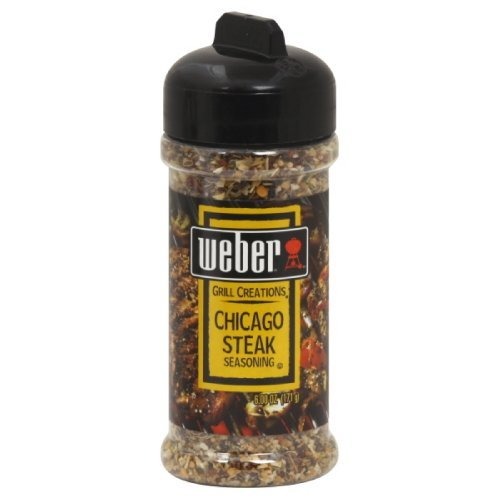
Item Name: Weber Chicago Steak Seasoning Chicken 6 Oz. (Pack of 3)
Bullet Point 1: Weber Grill
Bullet Point 2: Pack of 3 6 oz. Bottles
Value: 3.0
Unit: Count

Price: 5.705